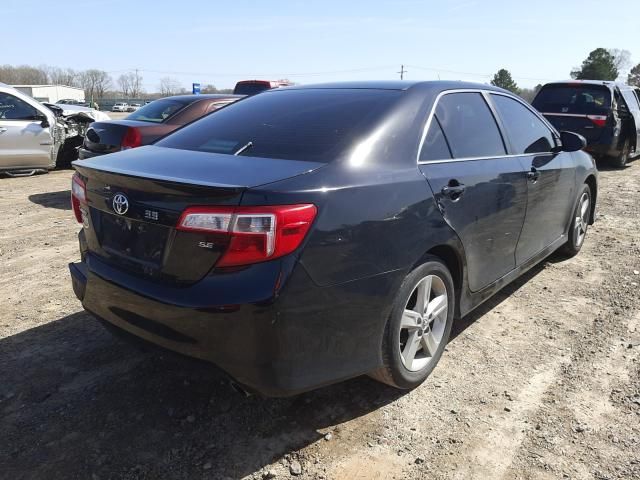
Aucun dommage détecté.
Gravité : aucun